Montague Township, New Jersey

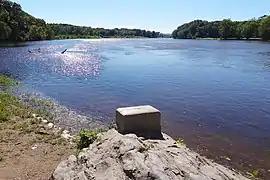
The Tri-States Monument at the confluence of the Delaware and Neversink rivers, northernmost point of New Jersey

The Tri-States Monument marks the northwest end of the New Jersey and New York boundary and the north end of the New Jersey and Pennsylvania boundary. It is also the northernmost point of New Jersey.